Khaled Belal

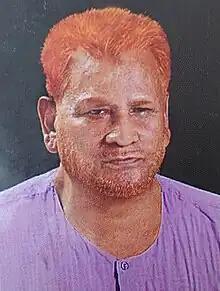
Belal in 2007 in Chittagong

Khaled Belal (1 January 1938 – 30 October 2023) was a Bangladeshi storyteller and journalist and former deputy chief information officer at the Press Information Department (PID). He is the father of popular Bangladeshi fashion designer Shimul Khaled.